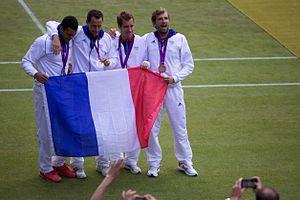
Julien Henry Guy Benneteau-Desgrois, né le 20 décembre 1981 à Bourg-en-Bresse, est un joueur français de tennis, professionnel de 2000 à 2018.
Richard Gasquet, né le 18 juin 1986 à Béziers, est un joueur français de tennis professionnel.